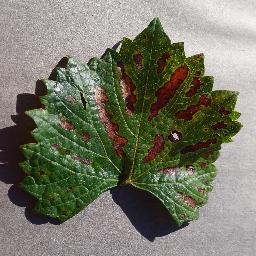
Label: Grape___Esca_(Black_Measles)